Albizia julibrissin

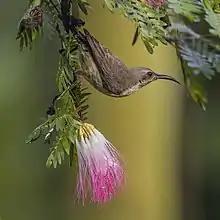
"Cinnyris cupreus" and flower

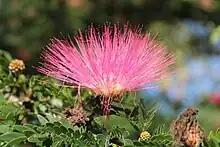
"Albizia julibrissin" flower

"Albizia julibrissin" is a small deciduous tree with a broad crown of level or arching branches, growing to tall. Its bark is dark greenish grey, becoming vertically striped with age. Its leaves are large and frond-like: They are bipinnate, divided into 6–12 pairs of pinnae, each with 20–30 pairs of leaflets. Individual leaflets are oblong, long and broad. The true leaves are long and broad.